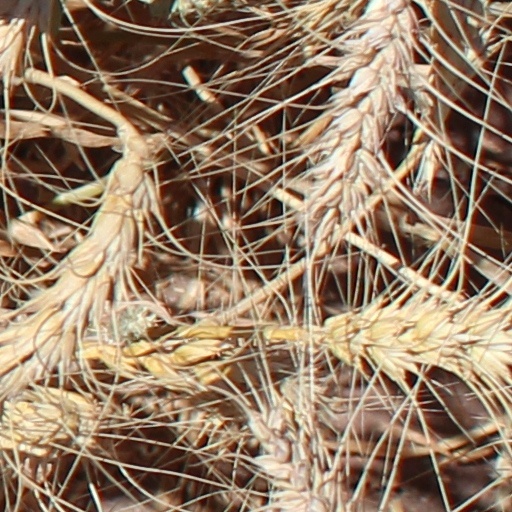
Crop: wheat